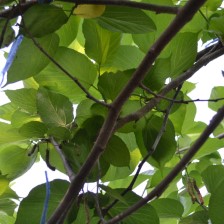
Variety: TaiwanMeacho